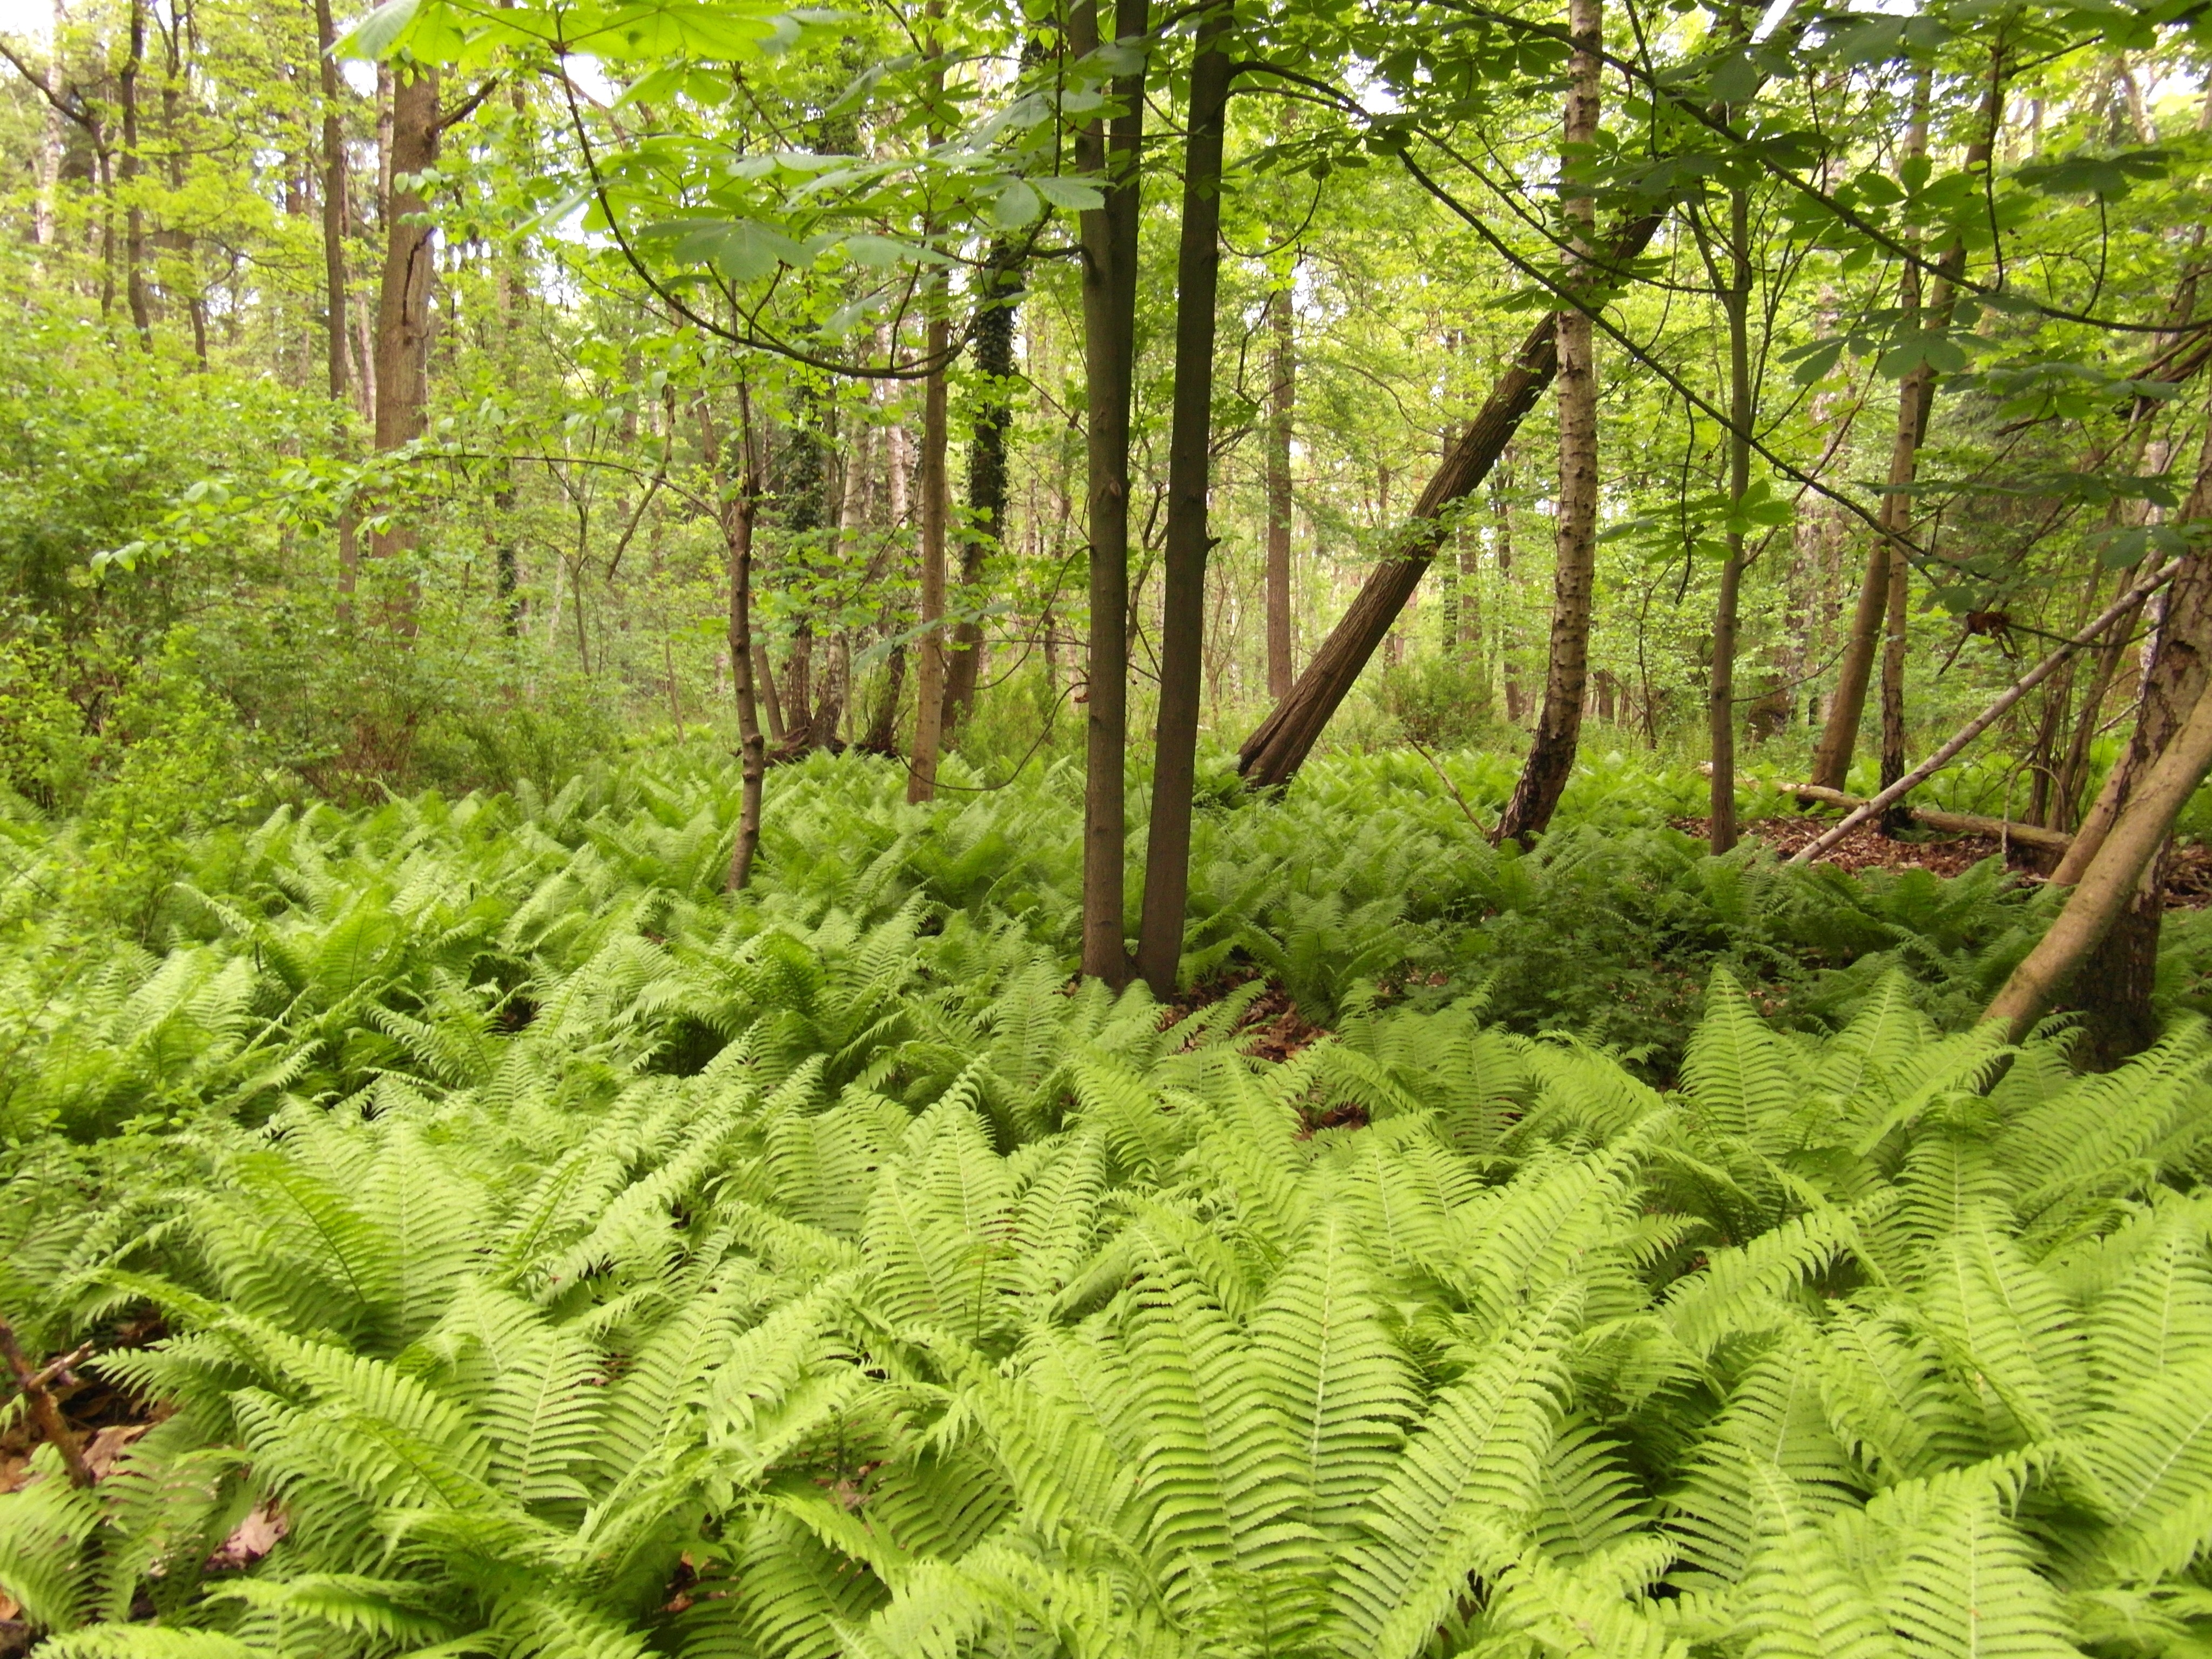
tree, nature, forest, light, plant, hiking, leaf, flower, spring, jungle, botany, flora, fern, moor, vegetation, rainforest, hell, carpet, woodland, habitat, away, ecosystem, hamburg, friendly, nature conservation, recovery, rarely, nature reserve, biome, old growth forest, natural environment, temperate broadleaf and mixed forest, temperate coniferous forest, land plant, ferns and horsetails, vascular plant, ostrich fern, raak moor, fern carpet